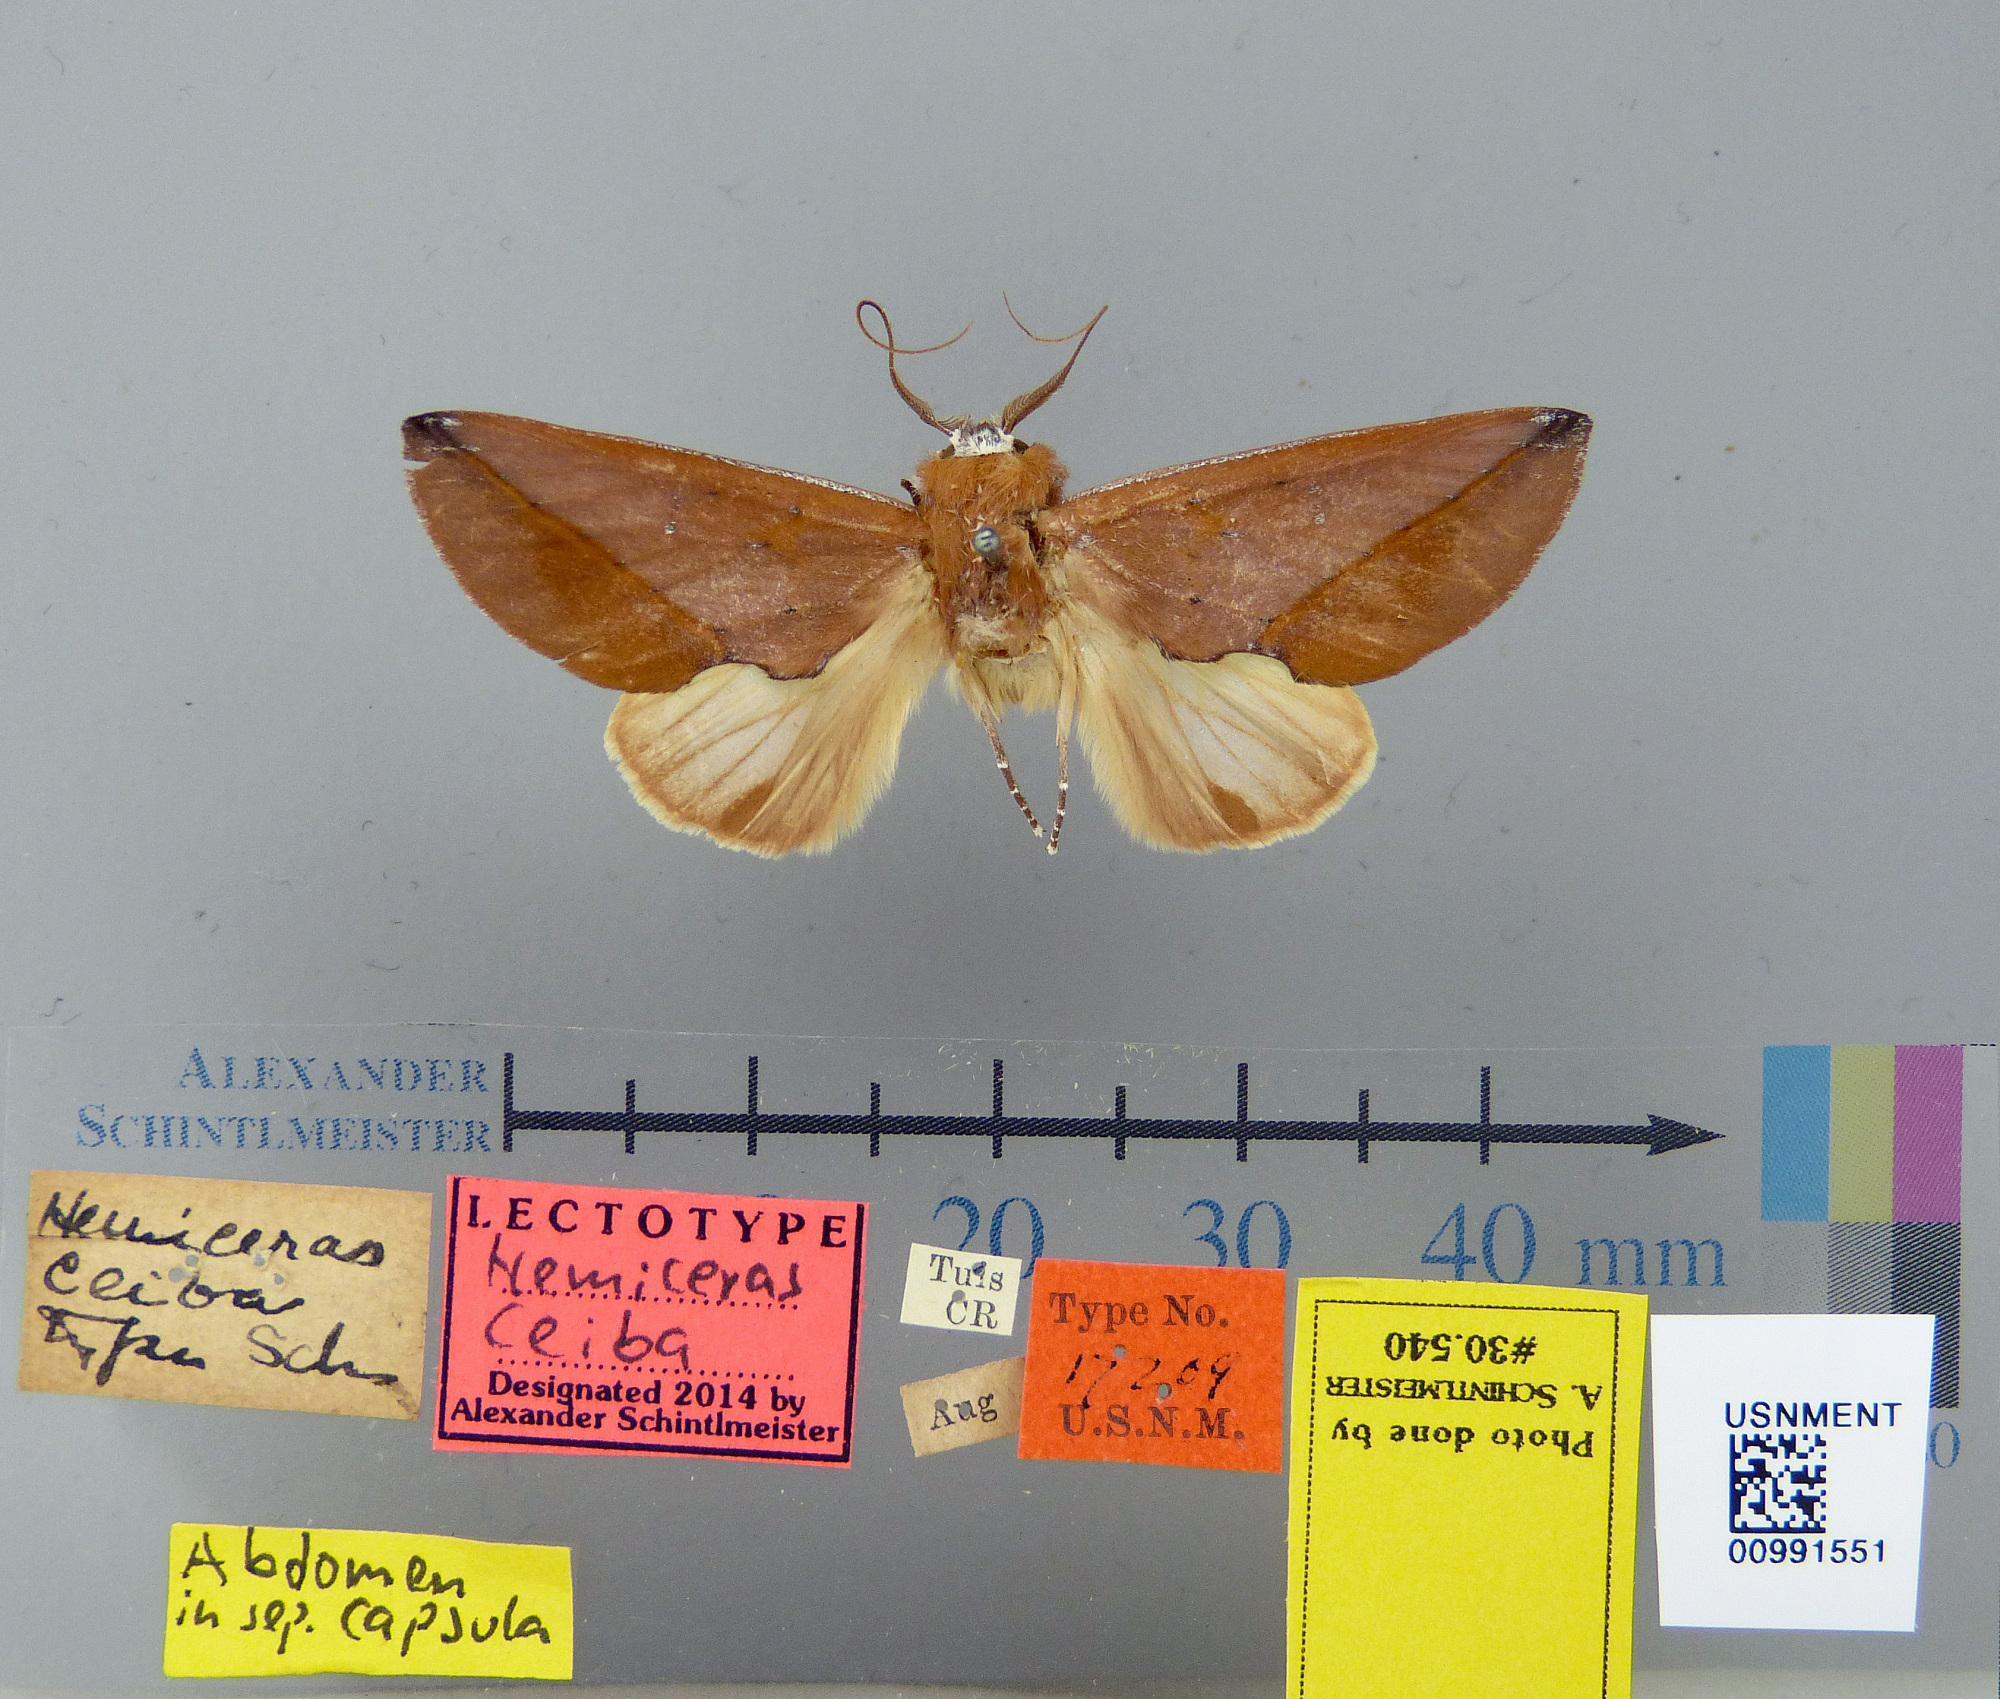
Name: Hemiceras ceiba
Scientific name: Hemiceras ceiba Schaus, 1911
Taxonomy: Animalia, Arthropoda, Insecta, Lepidoptera, Notodontidae
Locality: Tuis, Cartago, Costa Rica